Cathrine Dyngvold

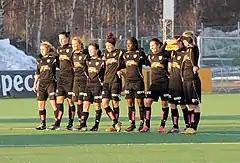
Dyngvold (third from left) prepares with her Göteborg FC teammates during penalty kicks in the 2013 Svenska Supercupen

In September 2012, Dyngvold signed a two-year contract with Swedish side, Kopparbergs/Göteborg FC in the Damallsvenskan, the top division of women's soccer in Sweden. She made her debut for the club during the Svenska Supercupen (Swedish Super Cup), an annual cup played between the previous season's Damallsvenskan champion and the winners of the Svenska Cupen (Swedish Cup). Dyngvold was subbed in during the 110th minute after the match went into overtime in a 2–2 draw against Damallsvenskan champions, Tyresö FF. Göteborg won 4–2 during penalty kicks with Dyngvold scoring the deciding penalty.